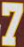
Number: 7